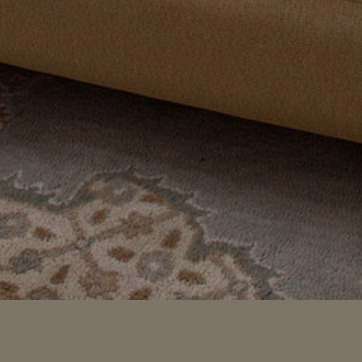
Material: carpet